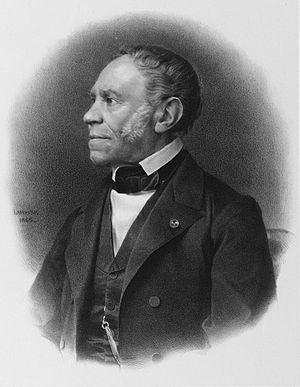
Pichegru en Hollande.
Anselme Payen, né à Paris le 6 janvier 1795 et mort à Paris le 12 mai 1871, est un chimiste et industriel français, auquel on doit la découverte de la diastase, avec Jean-François Persoz, et de la cellulose.
17 janvier : début de la conception du premier tramway, mis en service dans les rues de San Francisco en 1873.
Une enzyme est une protéine dotée de propriétés catalytiques. Presque toutes les biomolécules capables de catalyser des réactions chimiques dans les cellules sont des enzymes ; certaines biomolécules catalytiques sont cependant constituées d'ARN et sont donc distinctes des enzymes : ce sont les ribozymes.
Le papier est une matière fabriquée à partir de feuilles vertes d’arbres, de fibres cellulosiques végétales. Il se présente sous forme de feuilles minces et est considéré comme un matériau de base dans les domaines de l’écriture, du dessin, de l’impression, de l’emballage et de la peinture. Il est également utilisé dans la fabrication de composants divers, comme les filtres.
8 mai : Michel Lefrançois de Lalande observe Neptune, qu'il prend pour une étoile.